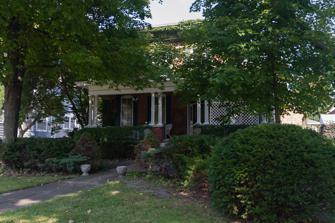
Building: Samuel M. Lane House
Country: United States of America
Year built: 1868
Historic house in Iowa, United States United States historic place Samuel M. Lane House U.S. National Register of Historic Places U.S. Historic district Contributing property Show map of Iowa Show map of the United States Location 1776 8th Ave. Marion, Iowa Coordinates 42°02′04.2″N 91°35′31.5″W / 42.034500°N 91.592083°W / 42.034500; -91.592083 Area less than one acre Built 1868 Architectural style Italianate Part of Pucker Street Historic District ( ID02001013 ) NRHP reference No. 02001014 Added to NRHP September 14, 2002 The Samuel M. Lane House is a historic building located in Marion, Iowa , United States.  This two-story Italianate style dwelling was built in 1868 using locally produced brick. It is in a neighborhood where the community's more prominent citizens built their homes in the late 19th and early 20th centuries.  It features a low-pitched hip roof , a limestone foundation, a two-story rear ell , and wide eaves that had brackets that were removed in the 1930s. The original carriage house attached to the back of the house has been converted into a den , and the present wrap-around porch replaced original full length front porch in the 1930s.  The house was individually listed on the National Register of Historic Places in 2002. At the same time it was included as a contributing property in the Pucker Street Historic District . References